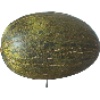
Label: Melon Piel de Sapo 1